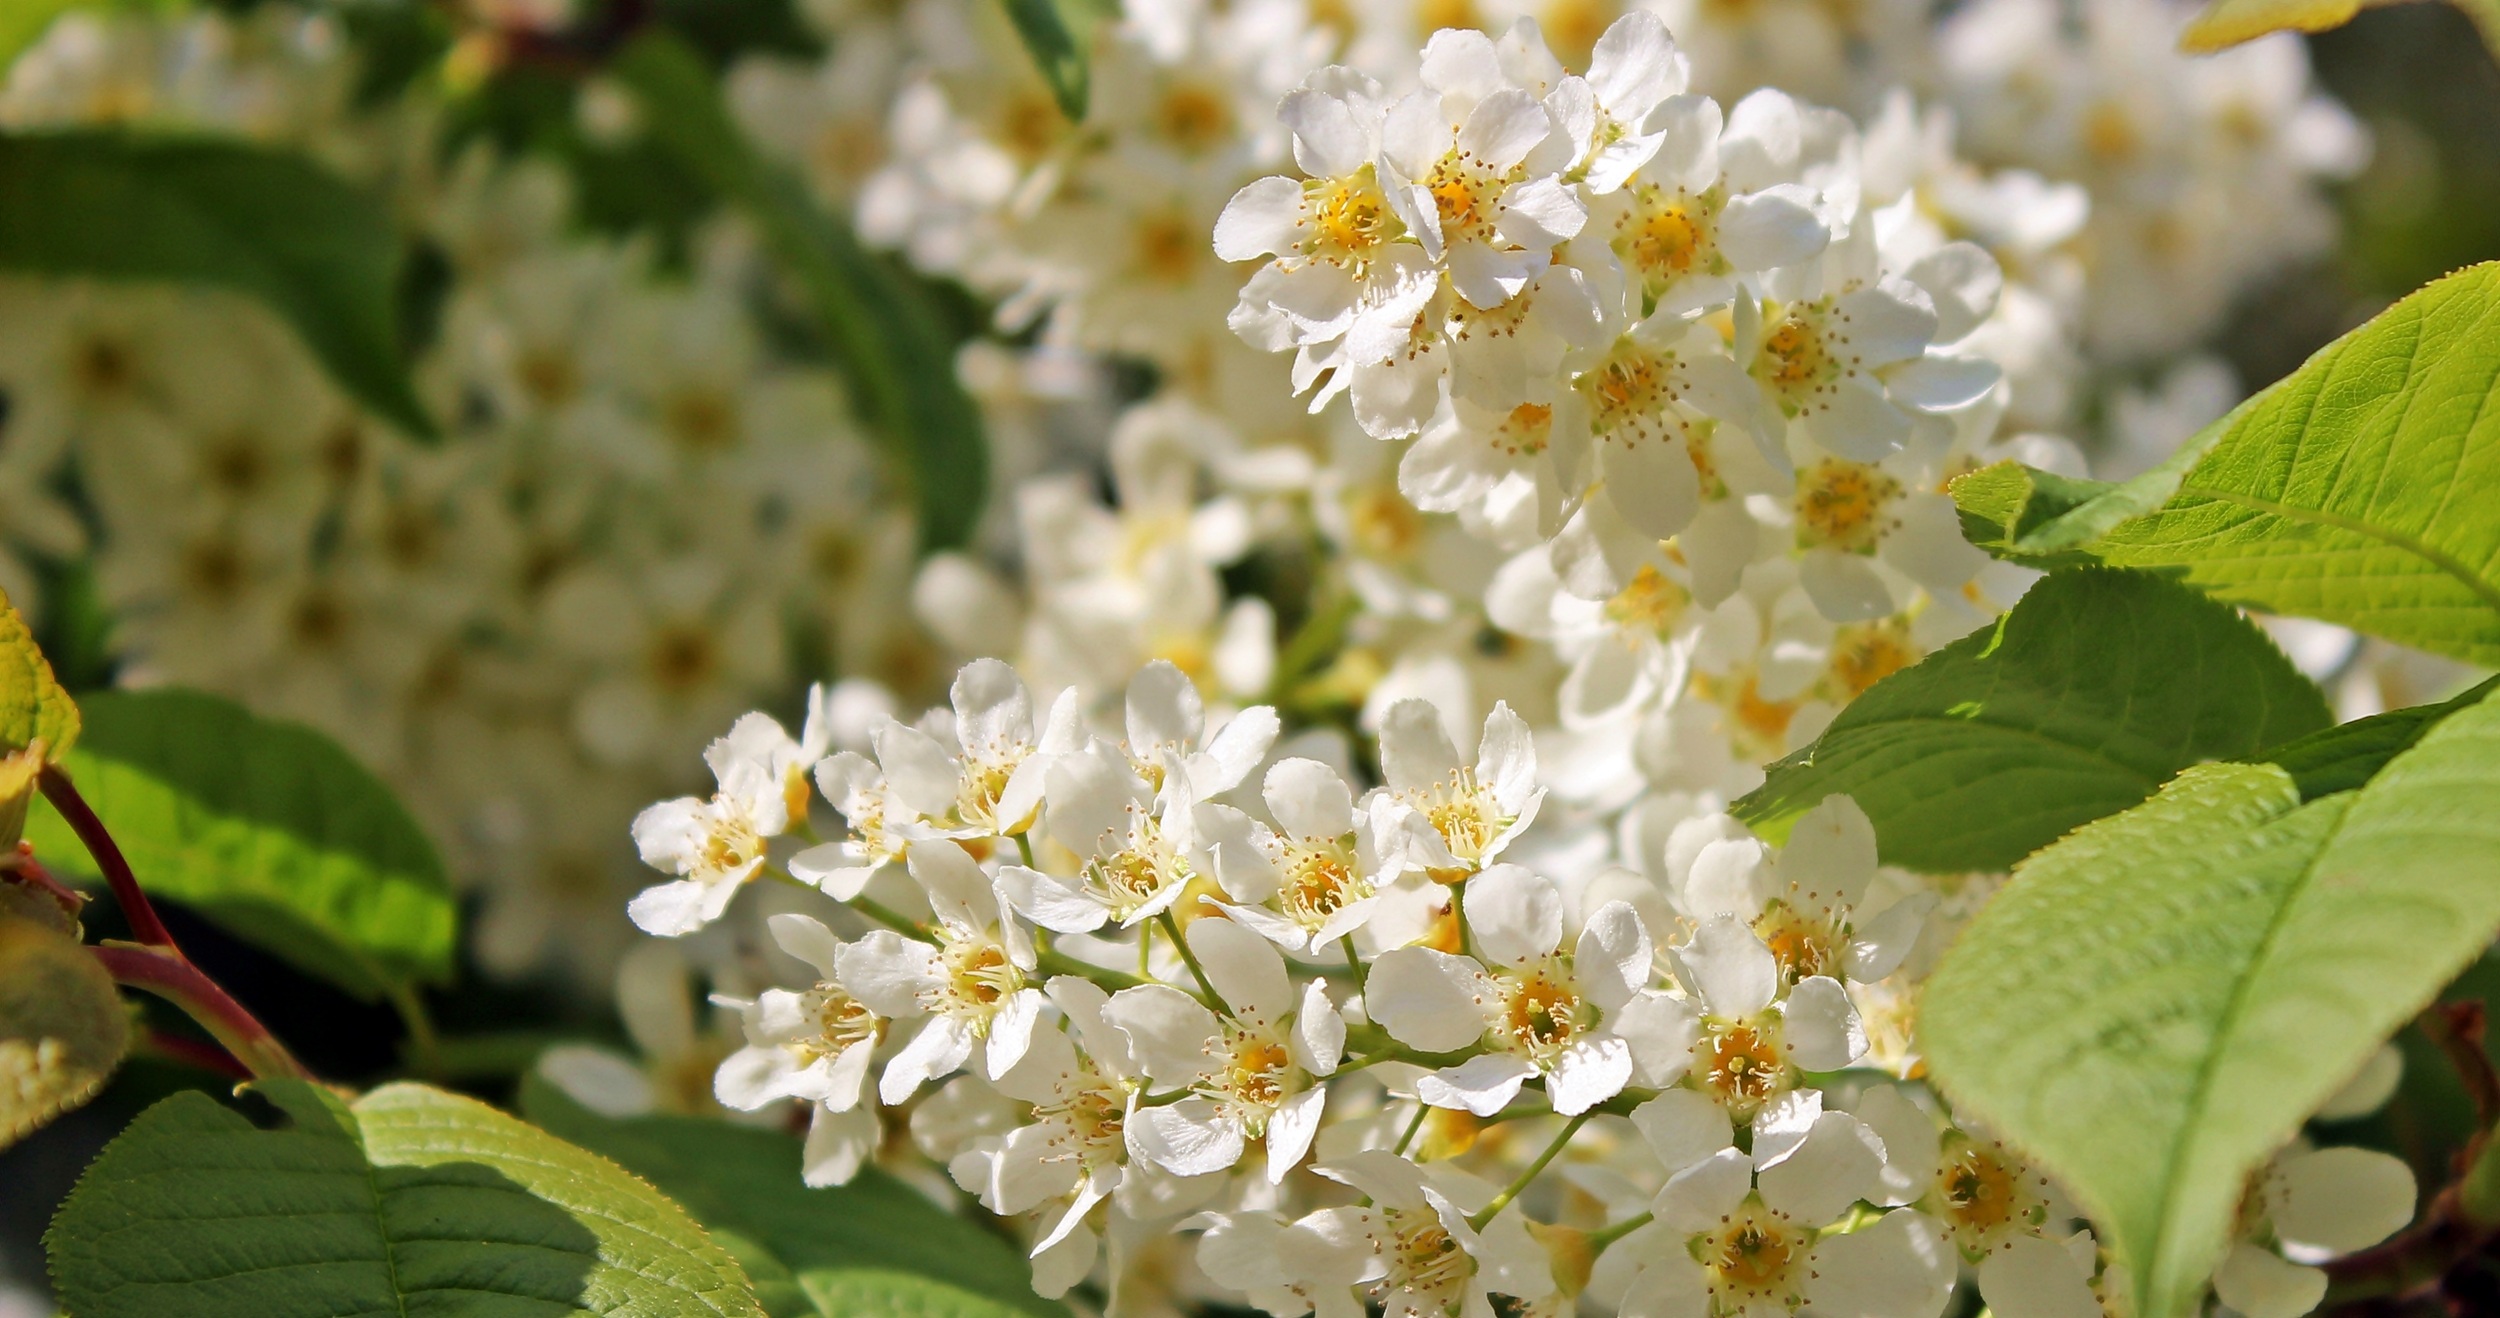
nature, branch, blossom, plant, fruit, leaf, flower, bloom, food, spring, produce, botany, flora, wildflower, flowers, shrub, fruit tree, viburnum, macro photography, flowering plant, rose family, fruit tree blossom, land plant